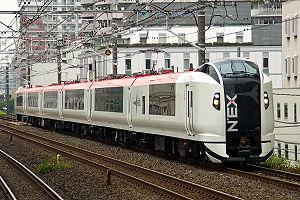
La ligne principale Tōkaidō est une ligne ferroviaire importante des Japan Railways, au Japon. Elle relie Tokyo à Kobe sur une distance de 590 km. La ligne doit son nom au Tōkaidō, l'axe de circulation historique entre Tokyo, Kyoto, Osaka et Kobe.
La ligne Narita est une ligne ferroviaire du réseau JR East dans la préfecture de Chiba au Japon. La branche principale relie les gares de Sakura et Matsugishi. La branche Abiko relie les gares d'Abiko et Narita et la branche de l'aéroport relie Narita à l'Aéroport international de Narita.
L'aéroport international de Narita, code AITA : NRT • code OACI : RJAA, est un aéroport international situé à Narita, dans la préfecture de Chiba au Japon. Il est l'un des deux principaux aéroports du Grand Tokyo, l'autre étant l'aéroport international Haneda de Tokyo. Il reçoit la plupart des vols internationaux contrairement à l'aéroport international Haneda situé bien plus près de Tokyo qui reçoit les vols intérieurs. Il est situé à une soixantaine de kilomètres à l'est de la capitale et jusqu'en 2004, il était connu comme le New Tokyo International Airport. En 2007, il était le vingt-quatrième aéroport mondial en volume de trafic total avec plus de 35 millions de passagers qui y ont transité ainsi que le huitième aéroport mondial pour le trafic international avec plus de 32 millions de passagers dans des vols internationaux en 2008.